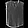
Label: Shirt